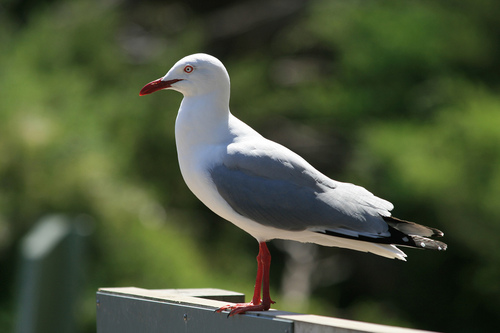
long bird with an orange beak and white feathers with grey colored wings.
this bird has a white crown, a dark orange bill, and large dark orange feetmedium sized white bird with grey feathers and tail and an orange beak and feet.
this bird has a white eye, orangish-red bill and feet with it's gray feathers.
a tall bird with a dark orange beak, with a white belly and gray wings
this bird is white with grey and has a long, pointy beak.
this is a white bird with gray wings, red webbed feet and a red beak.
this bird is white with grey and has a long, pointy beak.
this bird has a white head, breast and belly with gray wings, red feet and thighs, and a red beak.
a white and gray smooth feathered bird with black tail feathers and bright orange legs and bill.
Species: Red Legged Kittiwake